COVAX

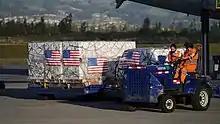
Vaccines donated by the United States are transported in Ecuador in 2021

As part of its America First policy, the Trump administration stated that it would not join COVAX because of its association with the WHO, from which it had begun a year-long withdrawal process on 6 July 2020.